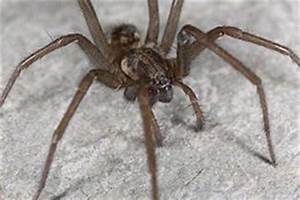
Label: spider